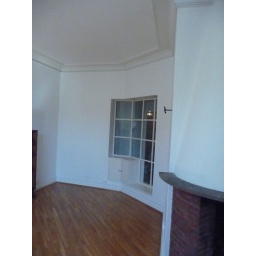
our new apartment in oslo, empty. That little cabinet in that interior window is a little bar!